José María Bravo

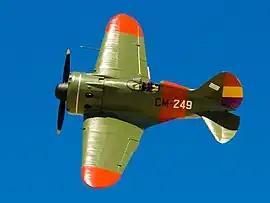
Polikarpov I-16 of the Fundación Infante de Orleans painted in the colors of the F.A.R.E. Its code is CM-249, which had been flown by Bravo during his wartime career.

Upon the outbreak of the Spanish Civil War in July 1936, Bravo volunteered to serve in the Spanish Republican Air Force. He had already flown gliders. Bravo was accepted and traveled to the Soviet Union as part of the first course of pilots. After six months of training in Kirovabad, he returned to Spain in June 1937 as a non-commissioned fighter pilot and an expert in the state-of-the-art Polikarpov I-16 monoplanes. He flew with Russian pilots in the 1ª Escuadrilla de Moscas. His command abilities and charisma earned him multiple promotions: Teniente (11 March 1938) and Capitán (31 May 1938).